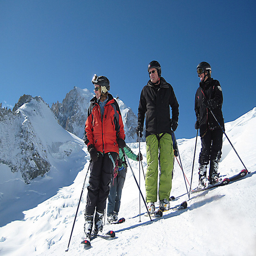
Five people who are wearing snow skis on a hill.
a group of people on skis pose on a showy hill
A group of guys on skis in the ski slope
These skiers pause to review their surroundings in the snow
Four skiers are standing on a snow covered hill.